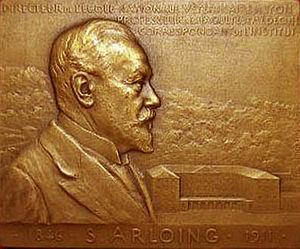
Médaille en l'honneur de Saturnin Arloing par Paul Richer (1849-1933).
Saturnin Arloing, né le 3 janvier 1846 à Cusset et mort le 21 mars 1911 à Lyon, est un vétérinaire français.